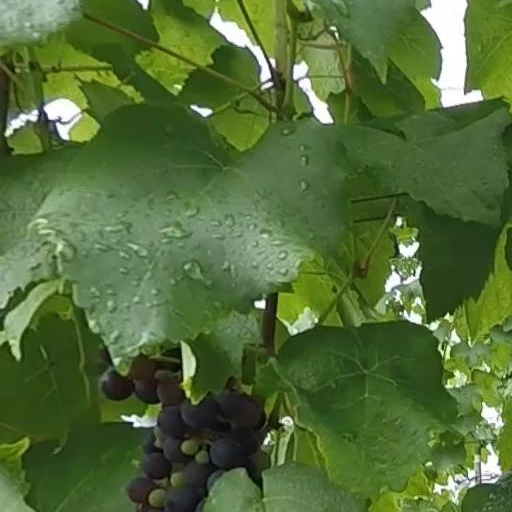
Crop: grape